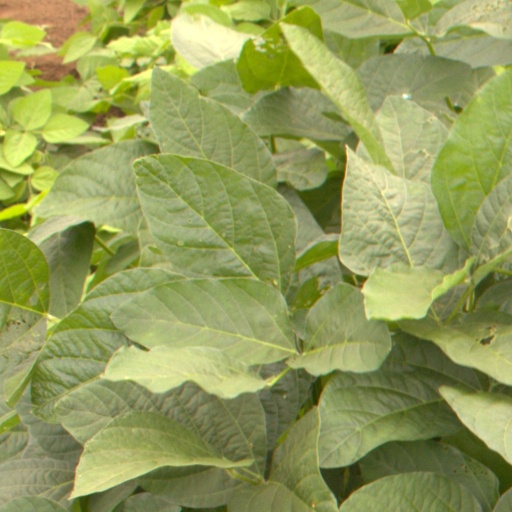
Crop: soybean